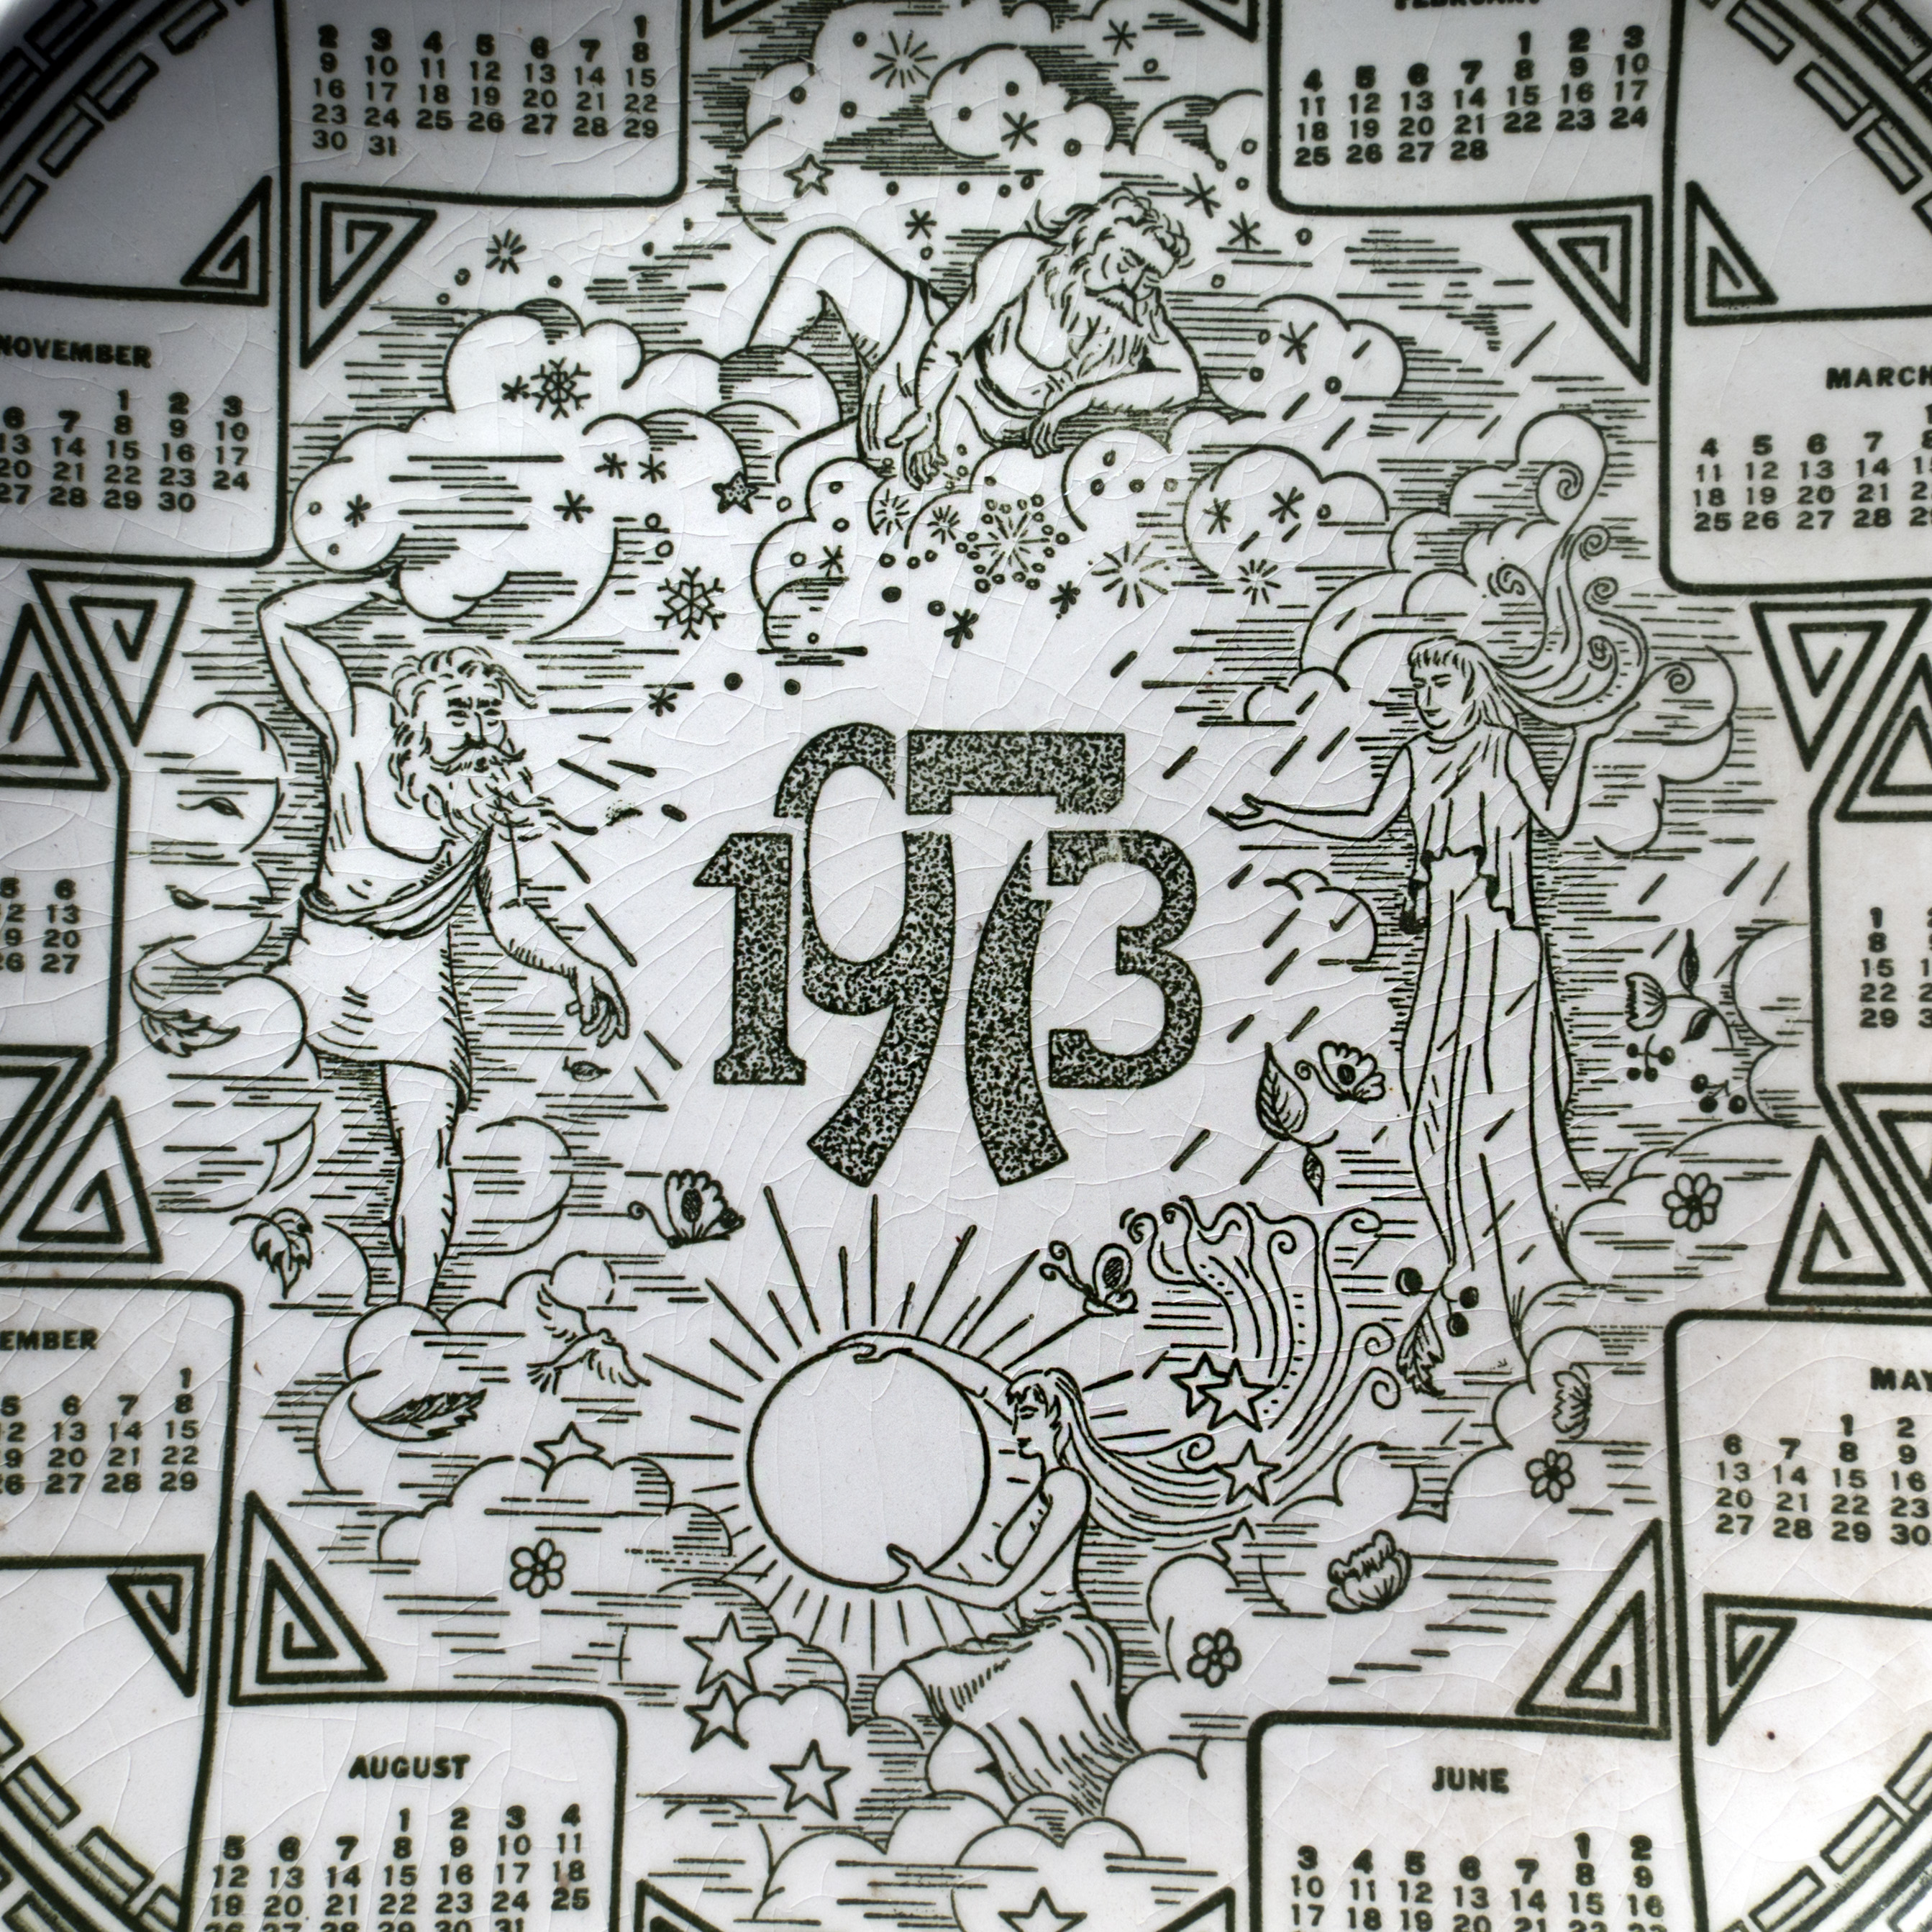
pattern, line, plate, art, sketch, drawing, design, 365, 3652015imstillstanding, 1970s, 1973, enamal